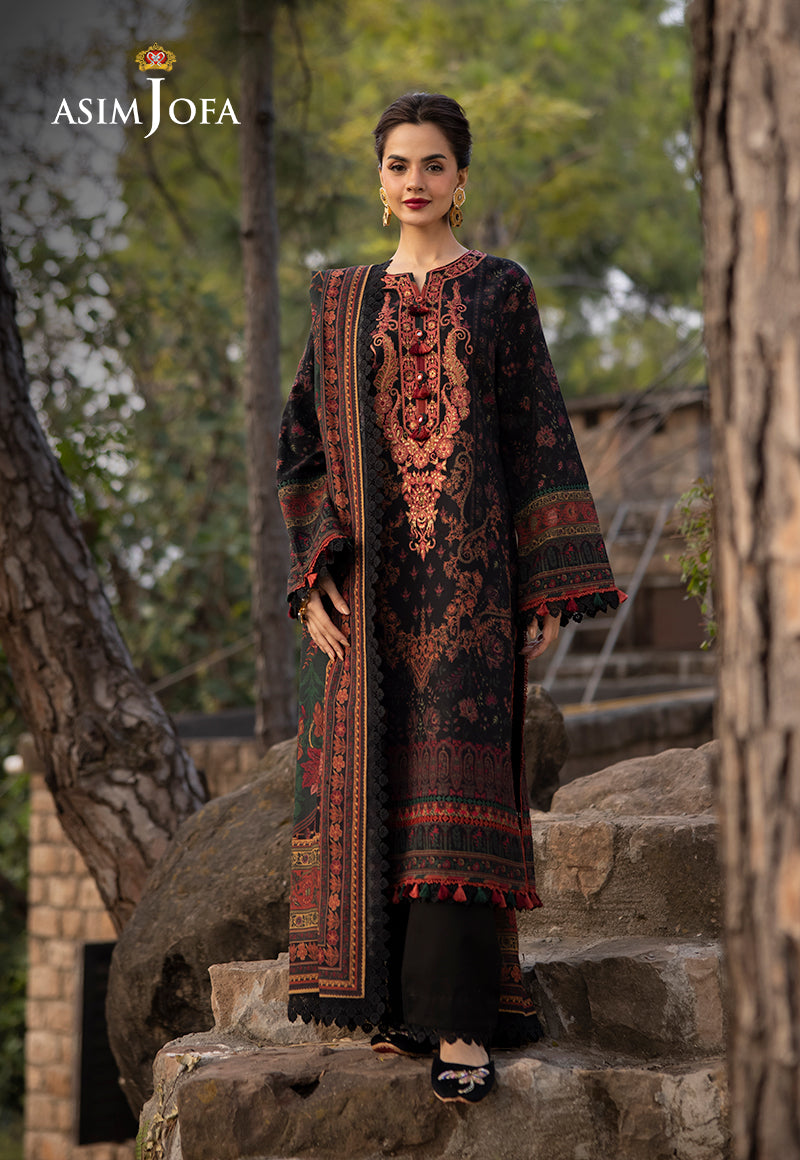
black red embroidered chiffon suit